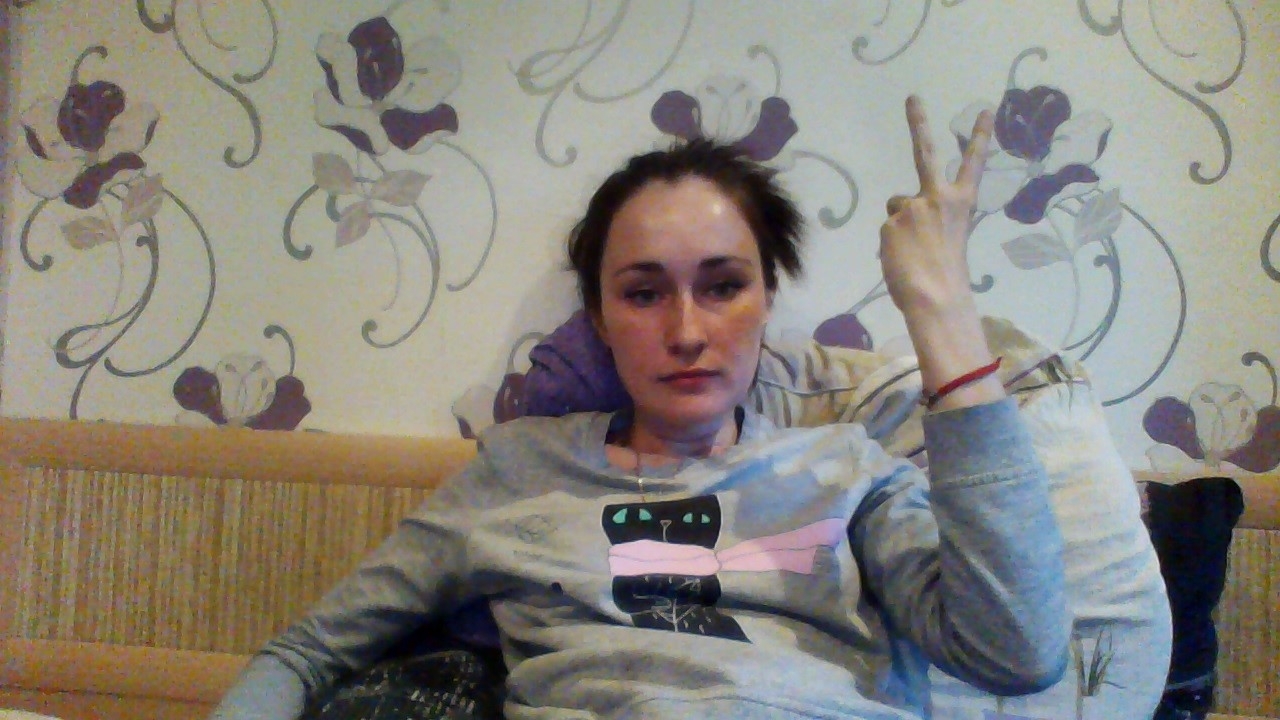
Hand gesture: peace_inverted